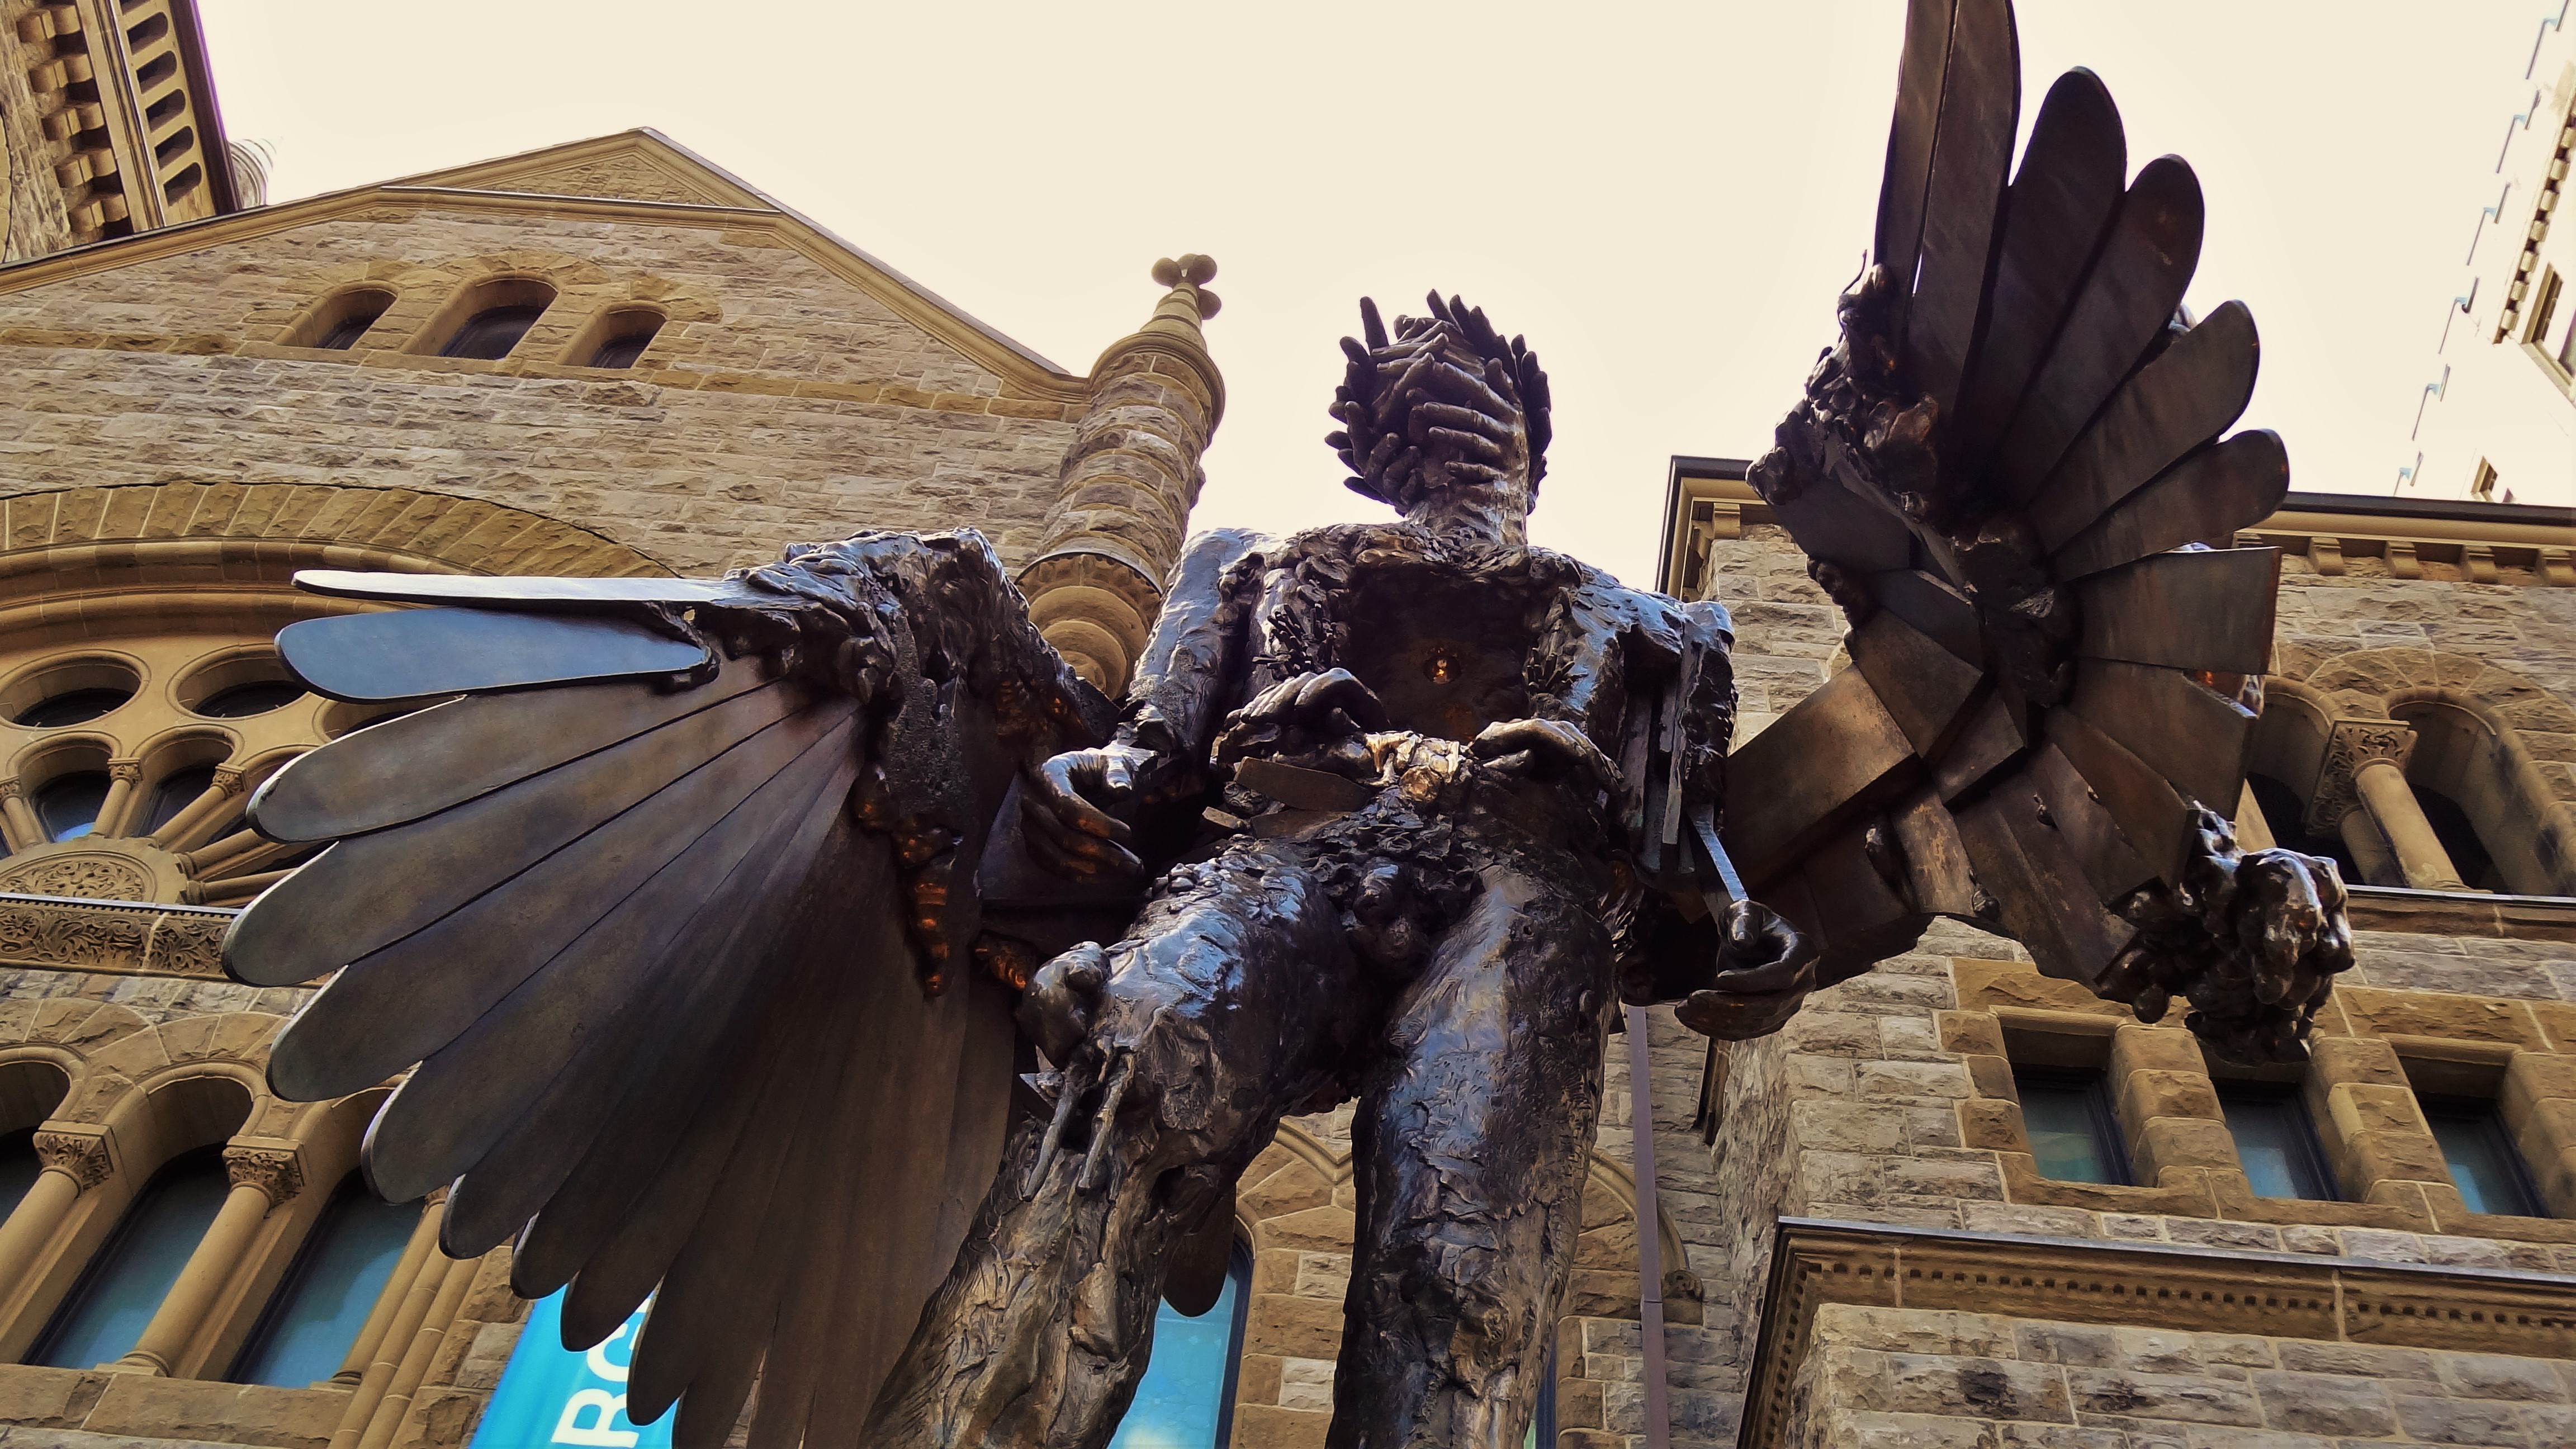
monument, statue, museum, gargoyle, sculpture, art, temple, canada, wings, bronze, carving, quebec, montreal, screenshot, mythology, fine arts, the eye, ancient history, david altmejd